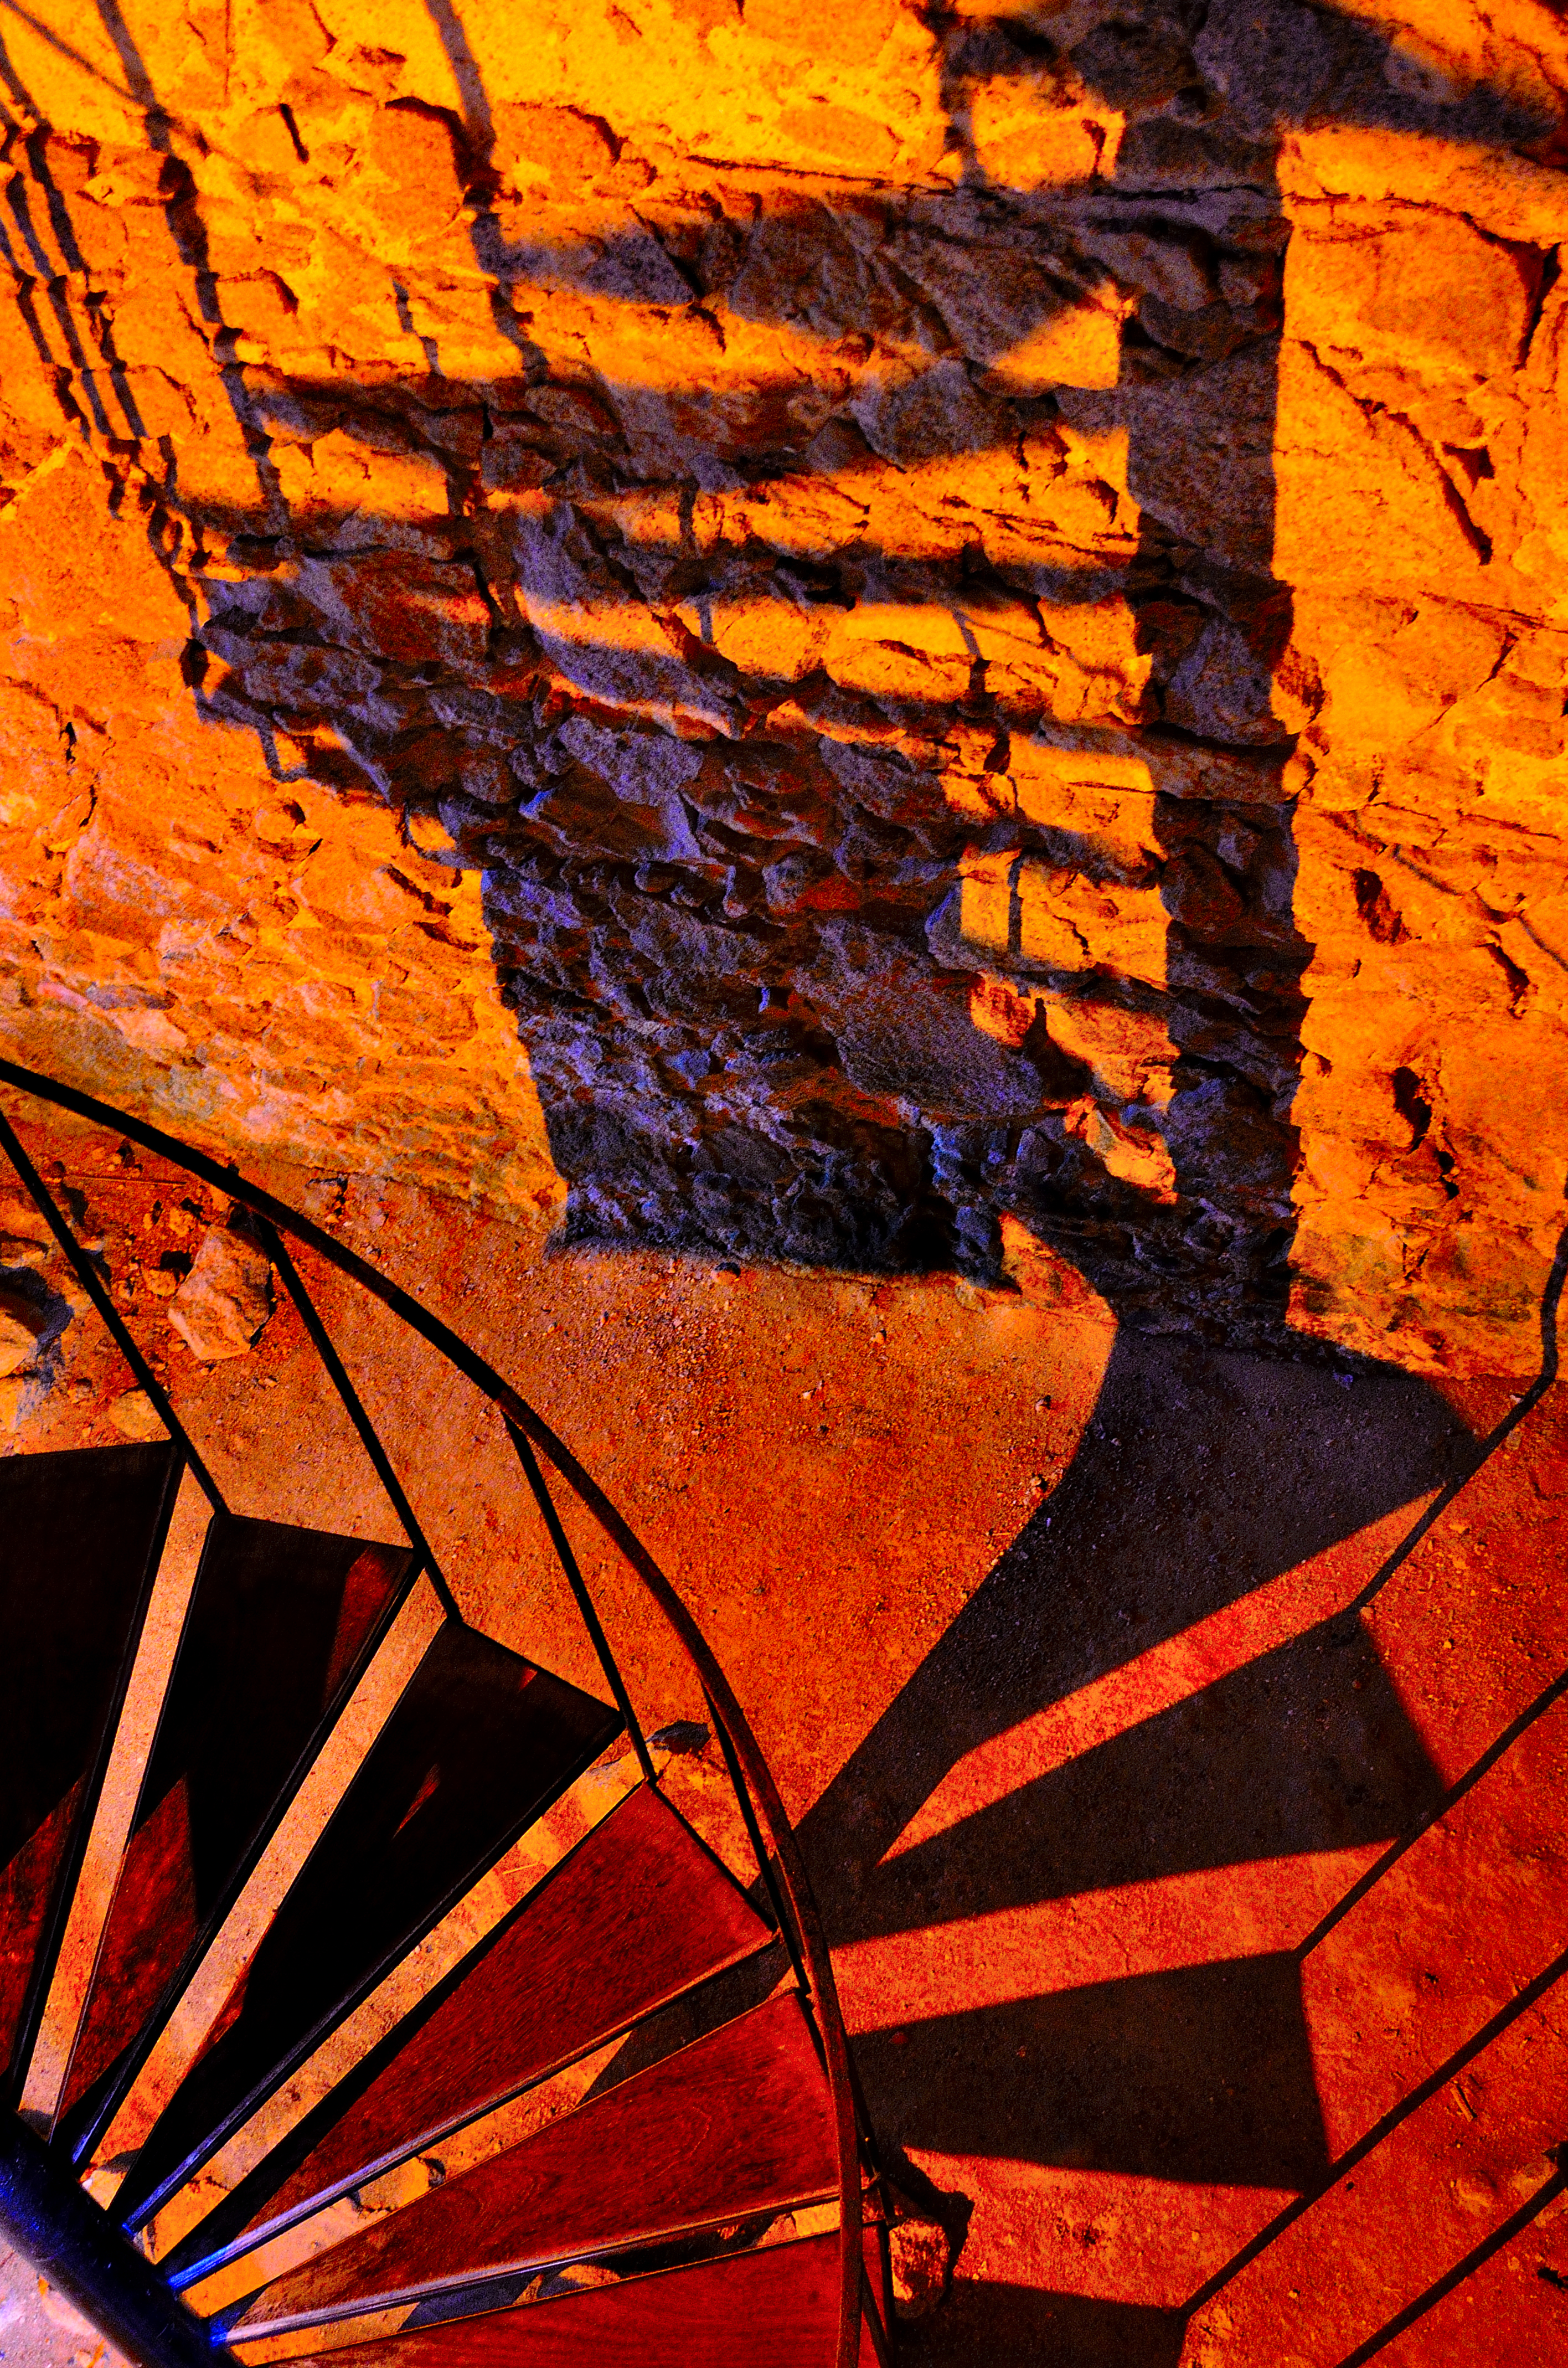
tree, wood, texture, leaf, wall, pattern, line, red, color, autumn, material, art, symmetry, modern art